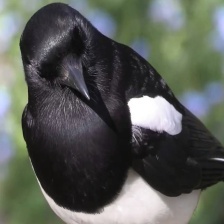
Species: EURASIAN MAGPIE
Scientific name: PICA PICA
ImageNet parent category: magpie